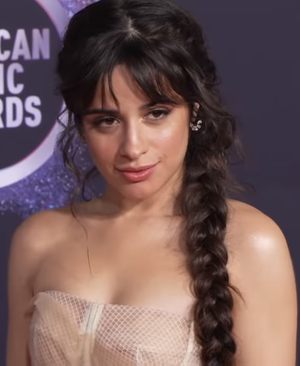
Camila Cabello, née le 3 mars 1997 à Cojímar, est une chanteuse cubano-américano-mexicaine. Elle a participé à la deuxième saison de l'édition américaine de The X Factor en 2012, où elle rencontre Lauren Jauregui, Dinah Jane Hansen, Normani Kordei et Ally Brooke Hernandez pour former le groupe Fifth Harmony. Elle a ensuite signé un contrat d'enregistrement avec Syco Music et Epic Records pour leurs sorties musicales.